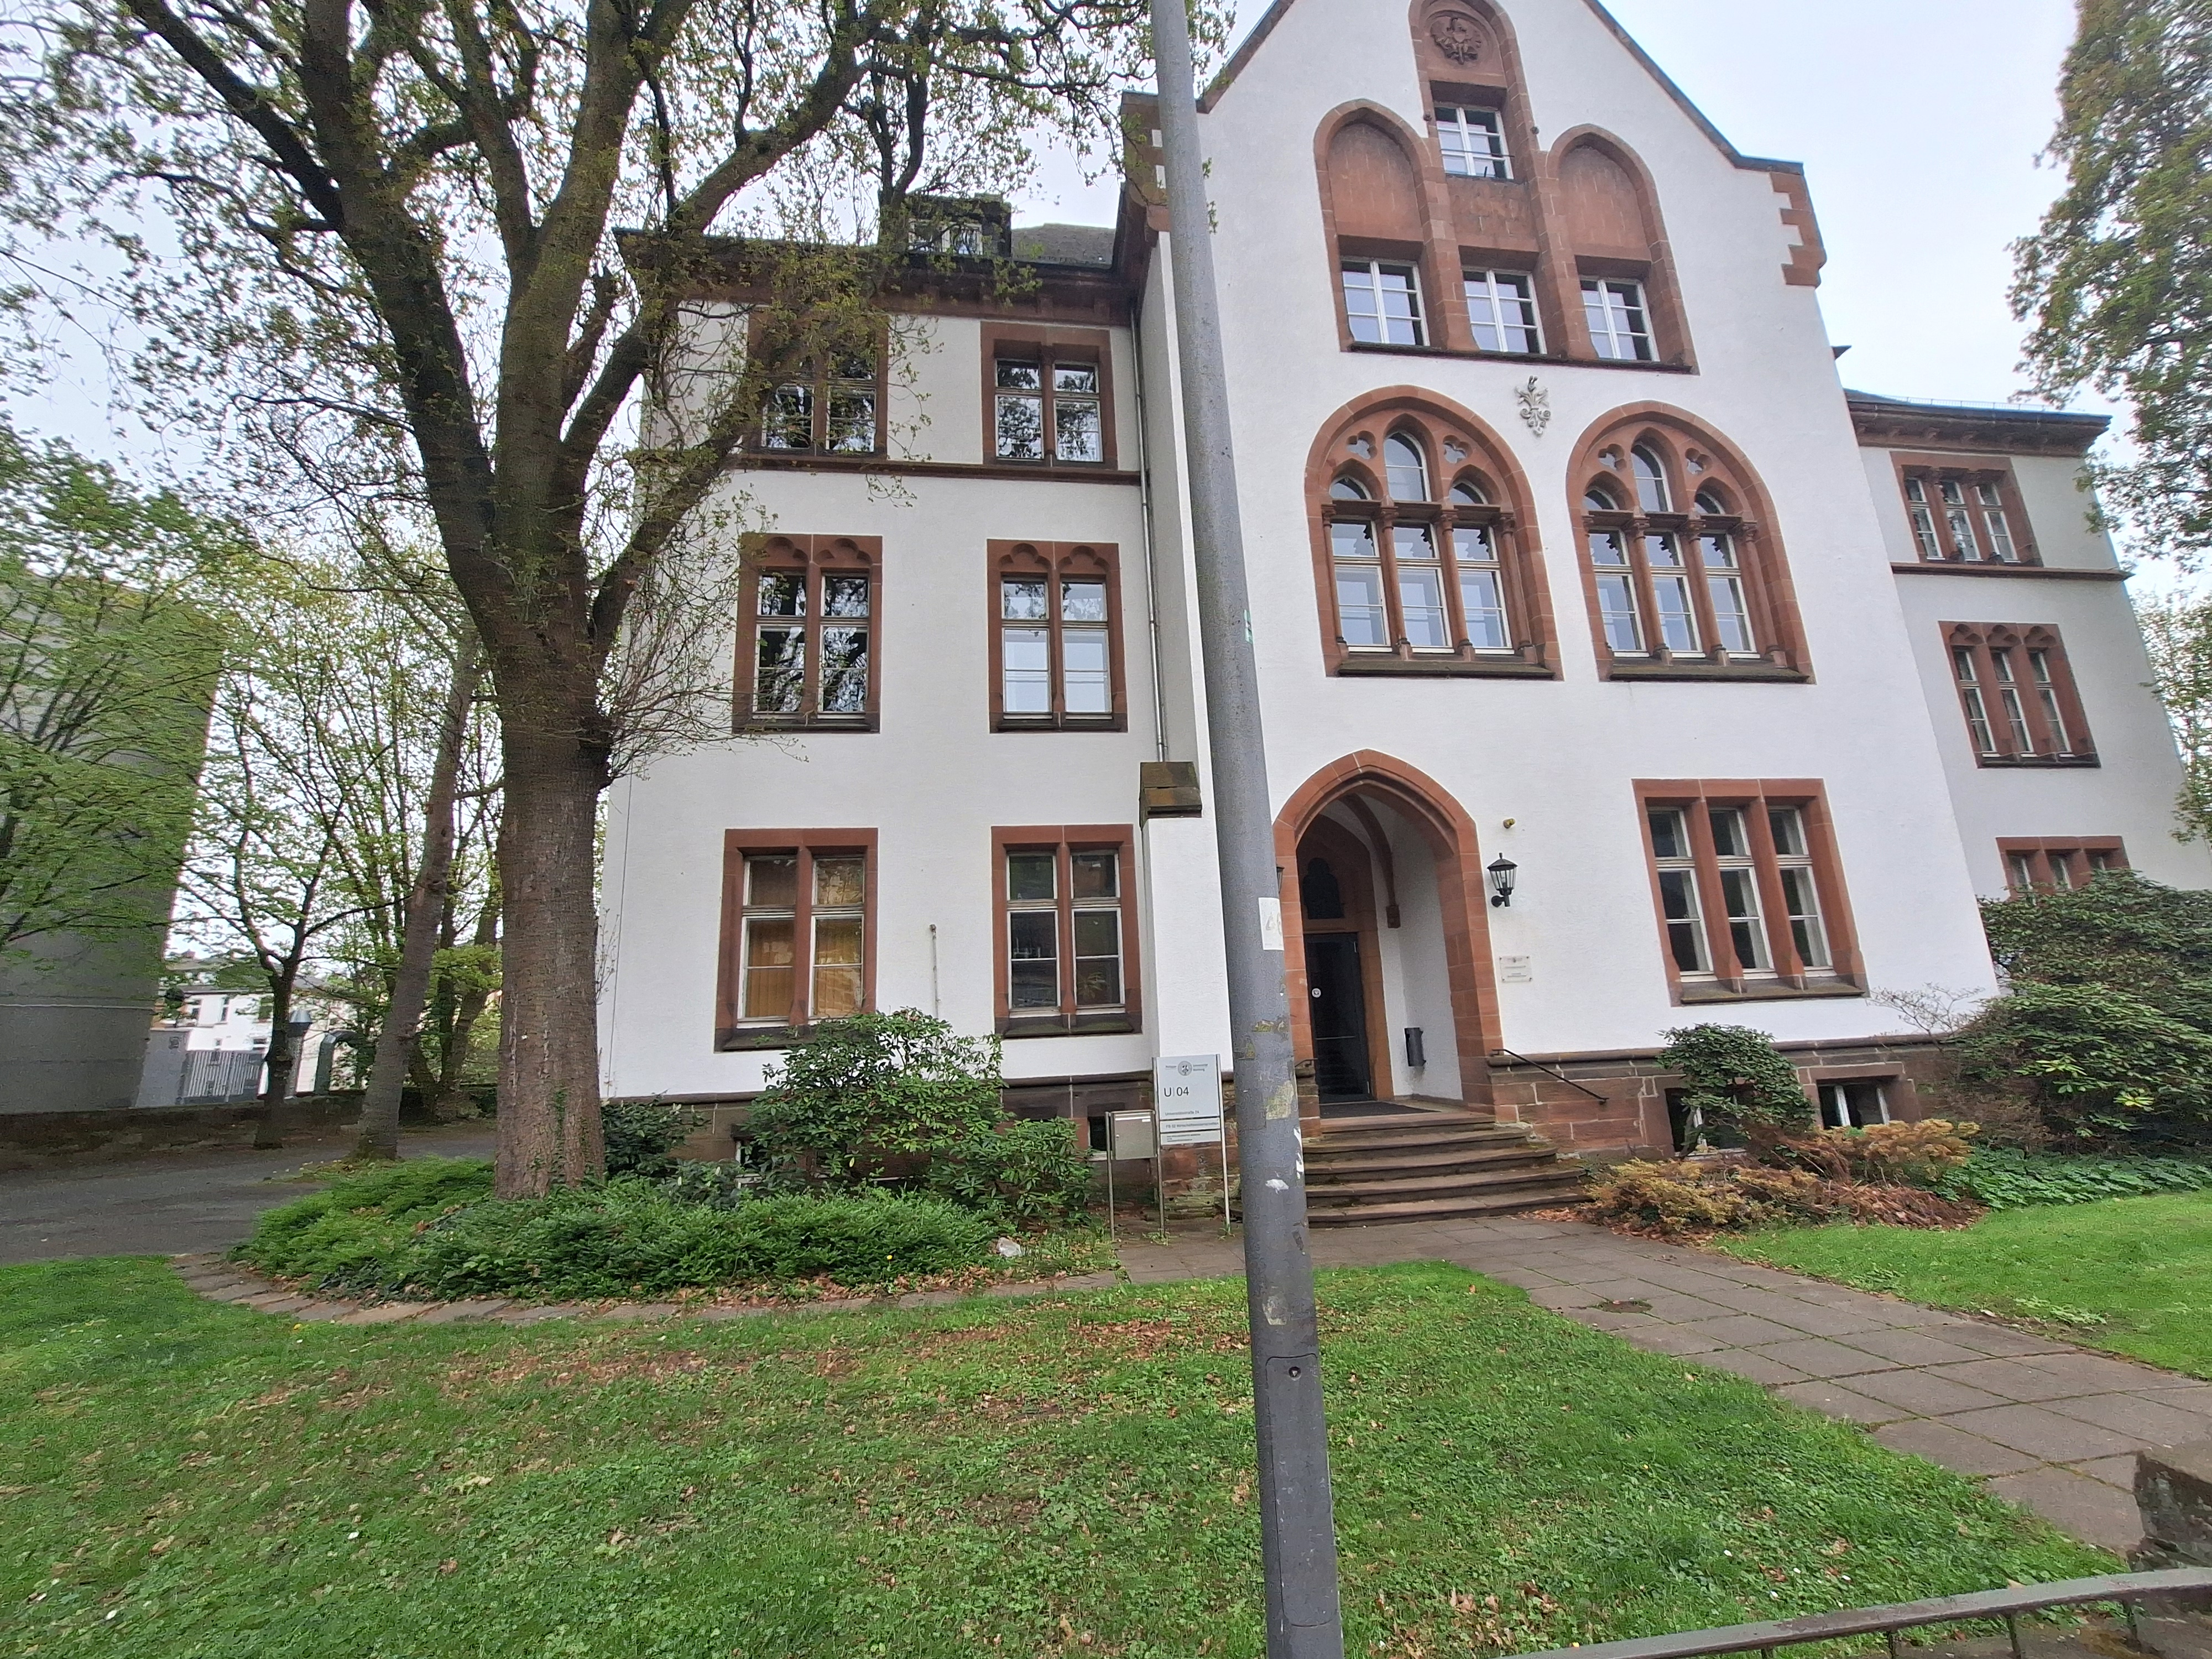
Building: Universitätsstraße 24